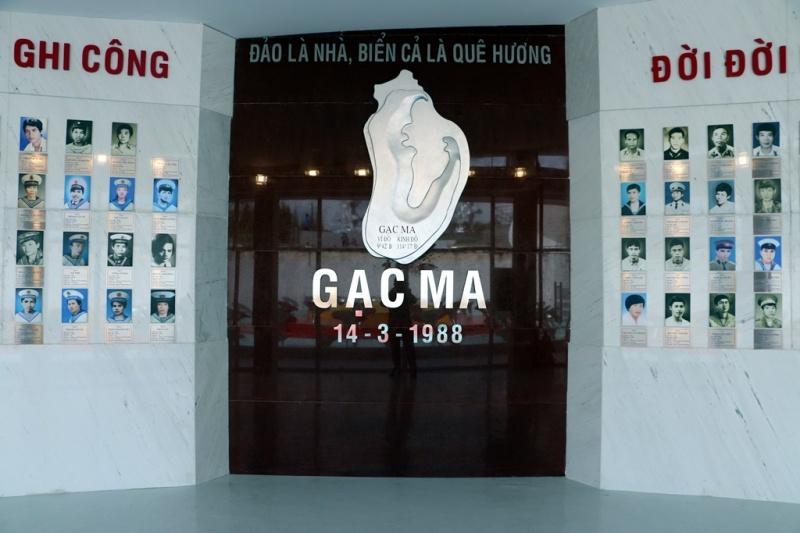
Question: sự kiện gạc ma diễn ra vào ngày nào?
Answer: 14/3/1988